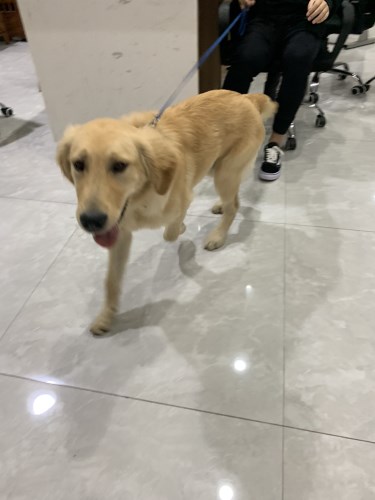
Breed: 5355-n000126-golden_retriever